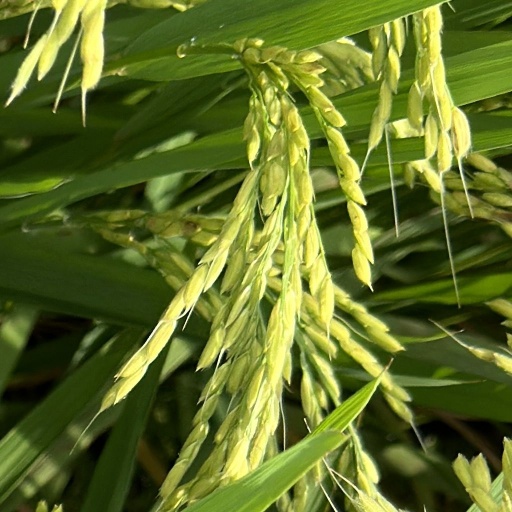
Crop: rice